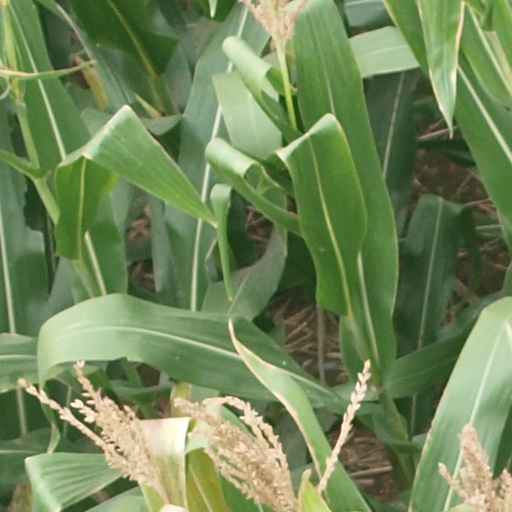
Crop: maize; corn